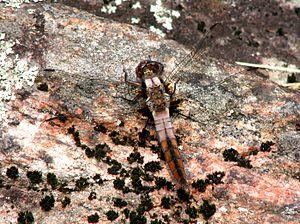
La libellule julienne est une espèce d'odonates qui fait partie de la famille des Libellulidae. Elle est présente dans les États du nord des États-Unis et au sud de l'ensemble des provinces canadiennes à l'exception de Terre-Neuve-et-Labrador.